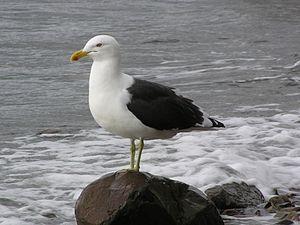
La province de Río Negro est une province de l'Argentine. Elle est située au sud du pays, en Patagonie. Elle est bordée au nord par la province de La Pampa, à l'est par celle de Buenos Aires, au sud par le Chubut et à l'ouest par le Neuquén et, séparée par la cordillère des Andes, par la République du Chili.